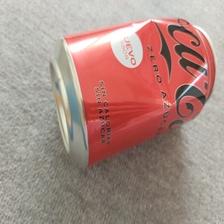
Label: cans